Nyay Mandir

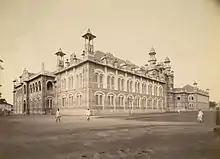
South-east view of the Nyaya Mandir in the 1890s.

It is a piece of Indo-Saracenic architecture style. It was designed by Robert Chisholm, the state architect of Baroda. There was a large central hall measuring 115 feet by 86 feet with galleries on both sides and decorated with mosaic work. There is a clock on front side of the building.